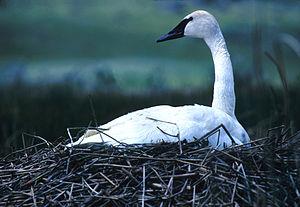
Le Cygne trompette est l'une des plus grandes espèces de cygnes originaires d'Amérique du Nord. C'est une espèce qui a failli disparaitre, qui reste menacée et qui fait l'objet de réintroductions, mais dont la première cause de mortalité semble encore être le saturnisme aviaire.